Hinds' Feet on High Places

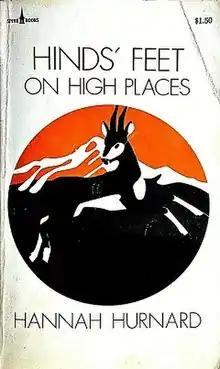
1973 edition (Bantam Books)

Hinds' Feet on High Places is an allegorical novel by English author Hannah Hurnard. "Hinds' Feet" was written in 1955 and has become a very successful work of Christian fiction, seeing new editions published as recently as July, 2005.